American Eagles

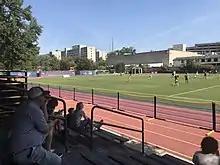
Reeves Field, home of American's men's and women's soccer teams

American University has several sports facilities, including Bender Arena, which houses the William I Jacobs Fitness Center; 25-yard, eight-lane pool; the Reeves Aquatic Center, a six-store mini-mall, the campus bookstore, and a 470-car, seven-level parking structure. Bender Arena is also the home of AU's basketball team and AU's nationally ranked wrestling team.